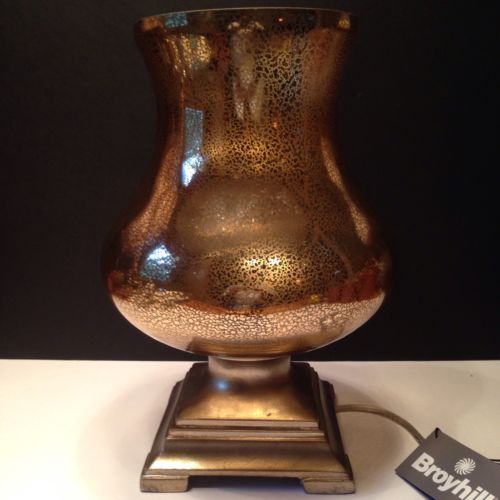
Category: lamp